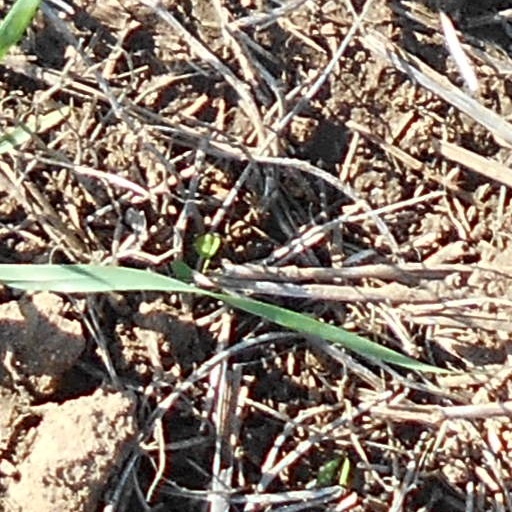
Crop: wheat